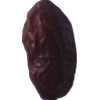
Label: dates